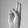
ASL letter: U